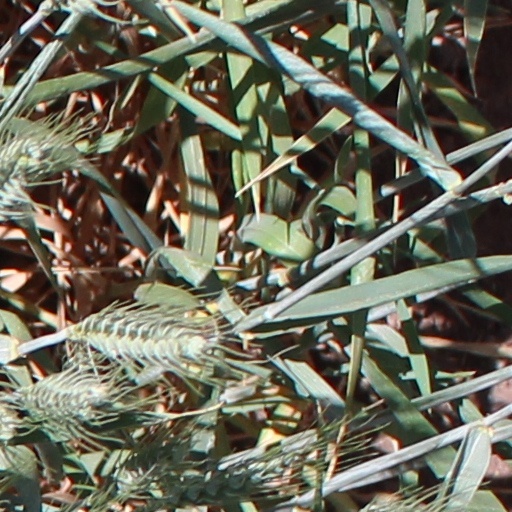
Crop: wheat